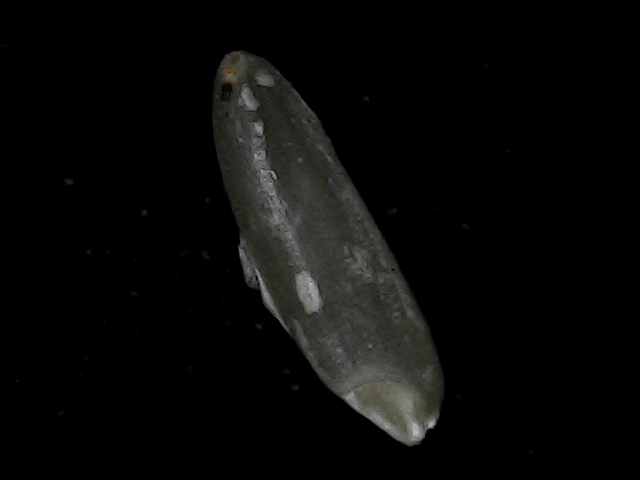
Rice variety: BD93